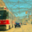
Label: streetcar